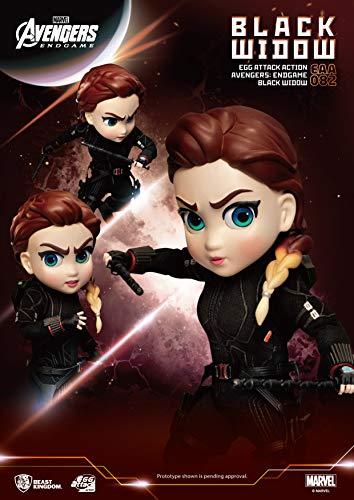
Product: Beast Kingdom Avengers Endgame: Black Widow EAA-082 Egg Attack Action Figure
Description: Includes weapon accessories.
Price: $69.73
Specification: ProductDimensions:3x2x6inches|ItemWeight:12.8ounces|ShippingWeight:12.8ounces(Viewshippingratesandpolicies)|ASIN:B07QWB9GB2|Itemmodelnumber:EAA-082|Manufacturerrecommendedage:15yearsandup